Royal Australian Air Force

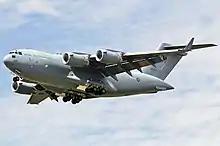
A C-17A Globemaster III

Military airlifts were conducted for a number of purposes in subsequent decades, such as the peacekeeping operations in East Timor from 1999. Australia's combat aircraft were not used again in combat until the Iraq War in 2003, when 14 F/A-18s from No. 75 Squadron RAAF operated in the escort and ground attack roles, flying a total of 350 sorties and dropping 122 laser-guided bombs. A detachment of AP-3C Orion maritime patrol aircraft were deployed in the Middle East between 2003 and 2012. These aircraft conducted maritime surveillance patrols over the Persian Gulf and North Arabian Sea in support of Coalition warships and boarding parties, as well as conducting extensive overland flights of Iraq and Afghanistan on intelligence, surveillance and reconnaissance missions, and supporting counter-piracy operations in Somalia.